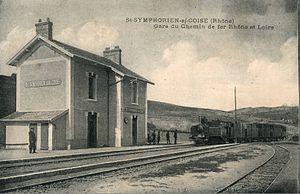
Carte postale ancienne éditée par Delau à l'Arbresle
Saint-Symphorien-sur-Coise est une commune française, située à 600 m d’altitude dans le département du Rhône en région Auvergne-Rhône-Alpes.
Les Chemins de fer départementaux de Rhône et Loire ont construit un réseau de chemin de fer secondaire dans le département du Rhône. Celui-ci a fonctionné entre 1914 et 1935.